Thames and Kennet Marina

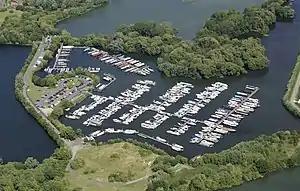
The Thames and Kennet Marina at Caversham Lakes.

The Thames and Kennet Marina is located at Caversham Lakes in south Oxfordshire, England, just north off the River Thames on the reach above Sonning Lock. It is just to the east of Caversham, a suburb in the north of Reading, Berkshire. The marina is named after the River Thames and the River Kennet which joins the Thames nearby.